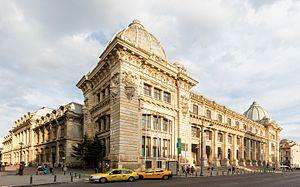
Le musée national d'histoire de Roumanie est un musée d'histoire situé sur la Calea Victoriei à Bucarest, en Roumanie. Il fut inauguré en 1970 dans l'ancien palais des Postes, jadis siège de la Poste roumaine, qui abrite également le musée de la philatélie.